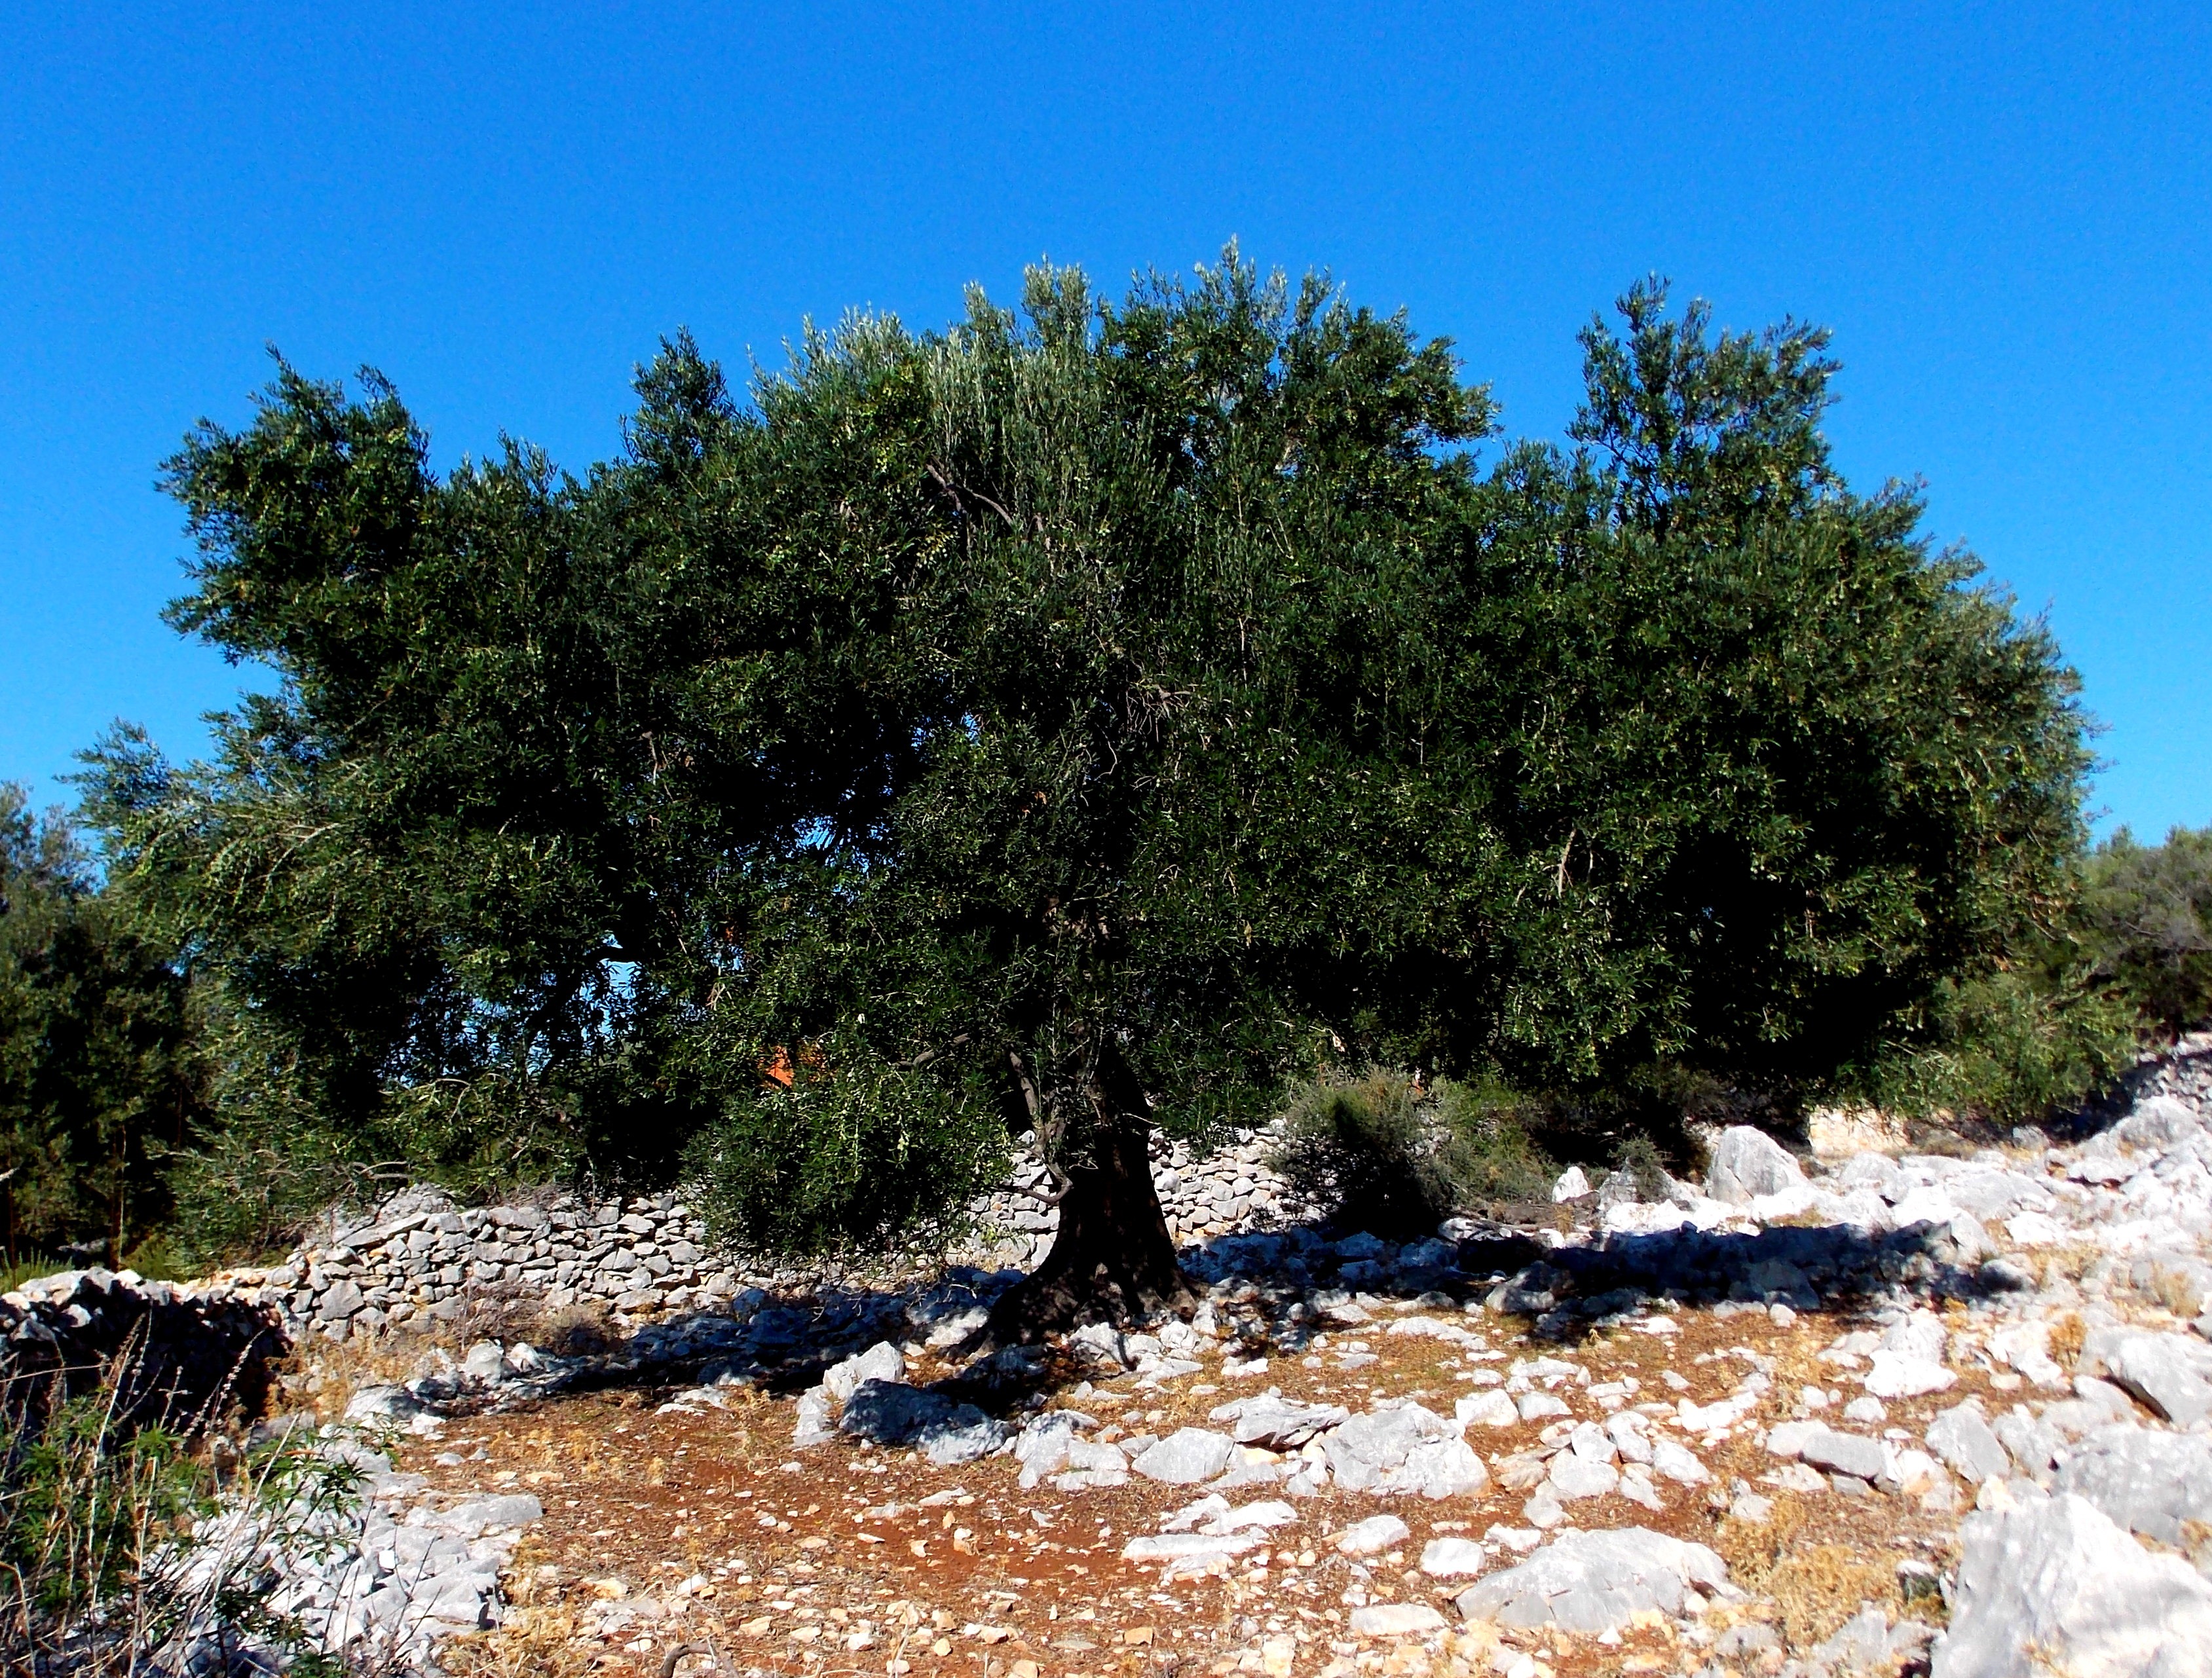
landscape, tree, nature, plant, flower, evergreen, holiday, island, conifer, croatia, spruce, vegetation, shrub, periwinkle, olivier, olives, ecosystem, olive tree, flowering plant, adriatic sea, biome, island of rab, woody plant, land plant